The Banker (TV series)

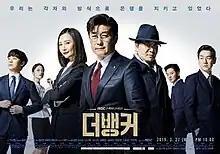
Promotional poster

The Banker is a 2019 South Korean television series starring Kim Sang-joong, Chae Shi-ra, Yoo Dong-geun and Kim Tae-woo. It is based on the Japanese manga "Kansayaku Nozaki Shuhei" which was written by Ryouka Shuu and illustrated by Shigeru Noda from 1998 to 2002. The series aired on MBC's Wednesdays and Thursdays at 22:00 KST from March 27 to May 16, 2019.